Timbuktu

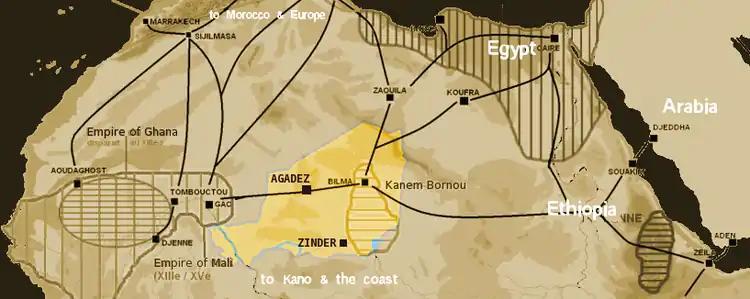
Fennek at the Timbuktu Airport

Timbuktu (Koyra Chiini:) is an ancient city in Mali, situated north of the Niger River. It is the capital of the Tombouctou Region, one of the eight administrative regions of Mali, having a population of 32,460 in the 2018 census.